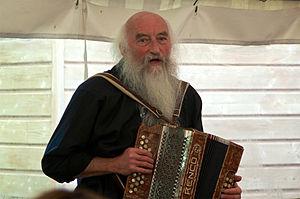
Patrik Ewen de son vrai nom Patrick Even est un conteur, chanteur et musicien breton.